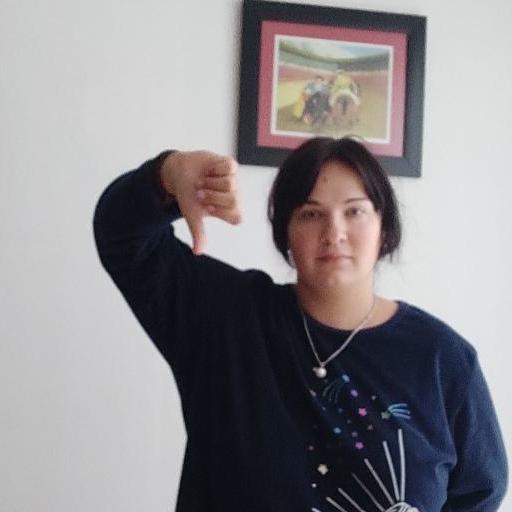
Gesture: dislike